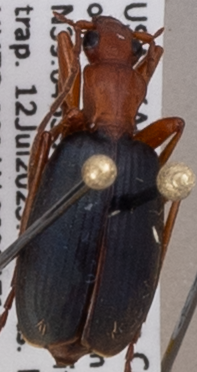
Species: Brachinus alternans
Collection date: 2023-07-12
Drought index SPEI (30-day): -0.512
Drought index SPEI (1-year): -1.348
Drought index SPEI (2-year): -0.746